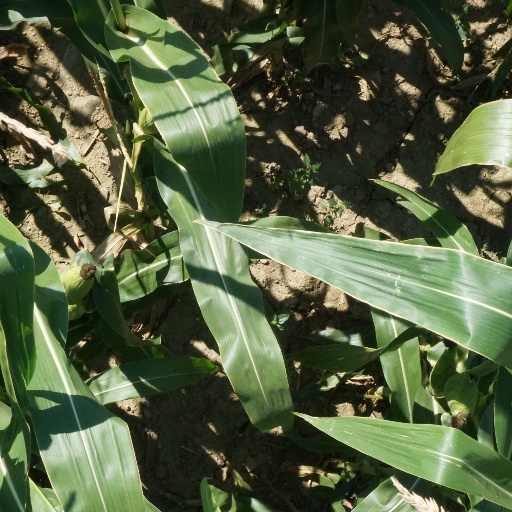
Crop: maize; corn